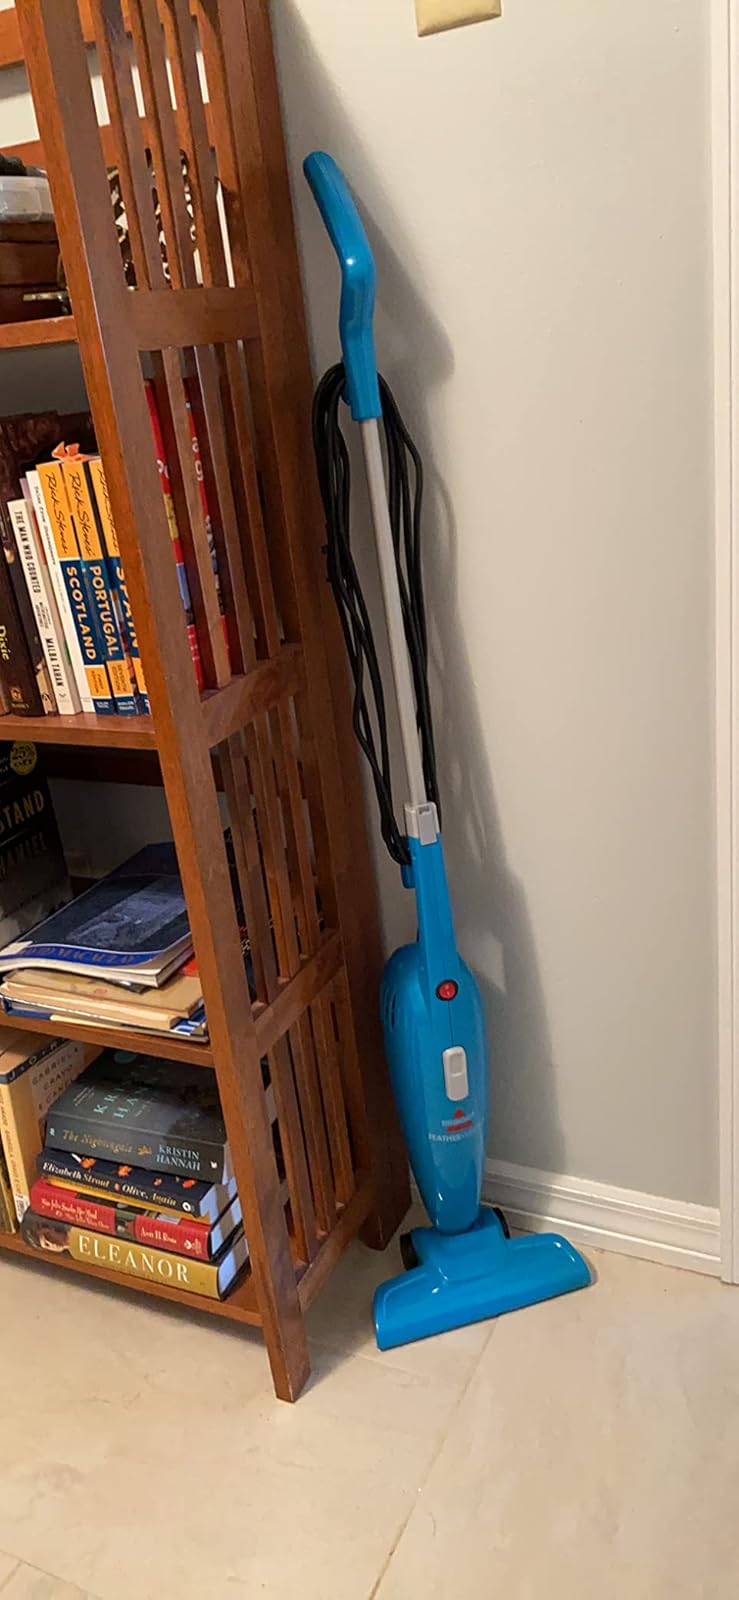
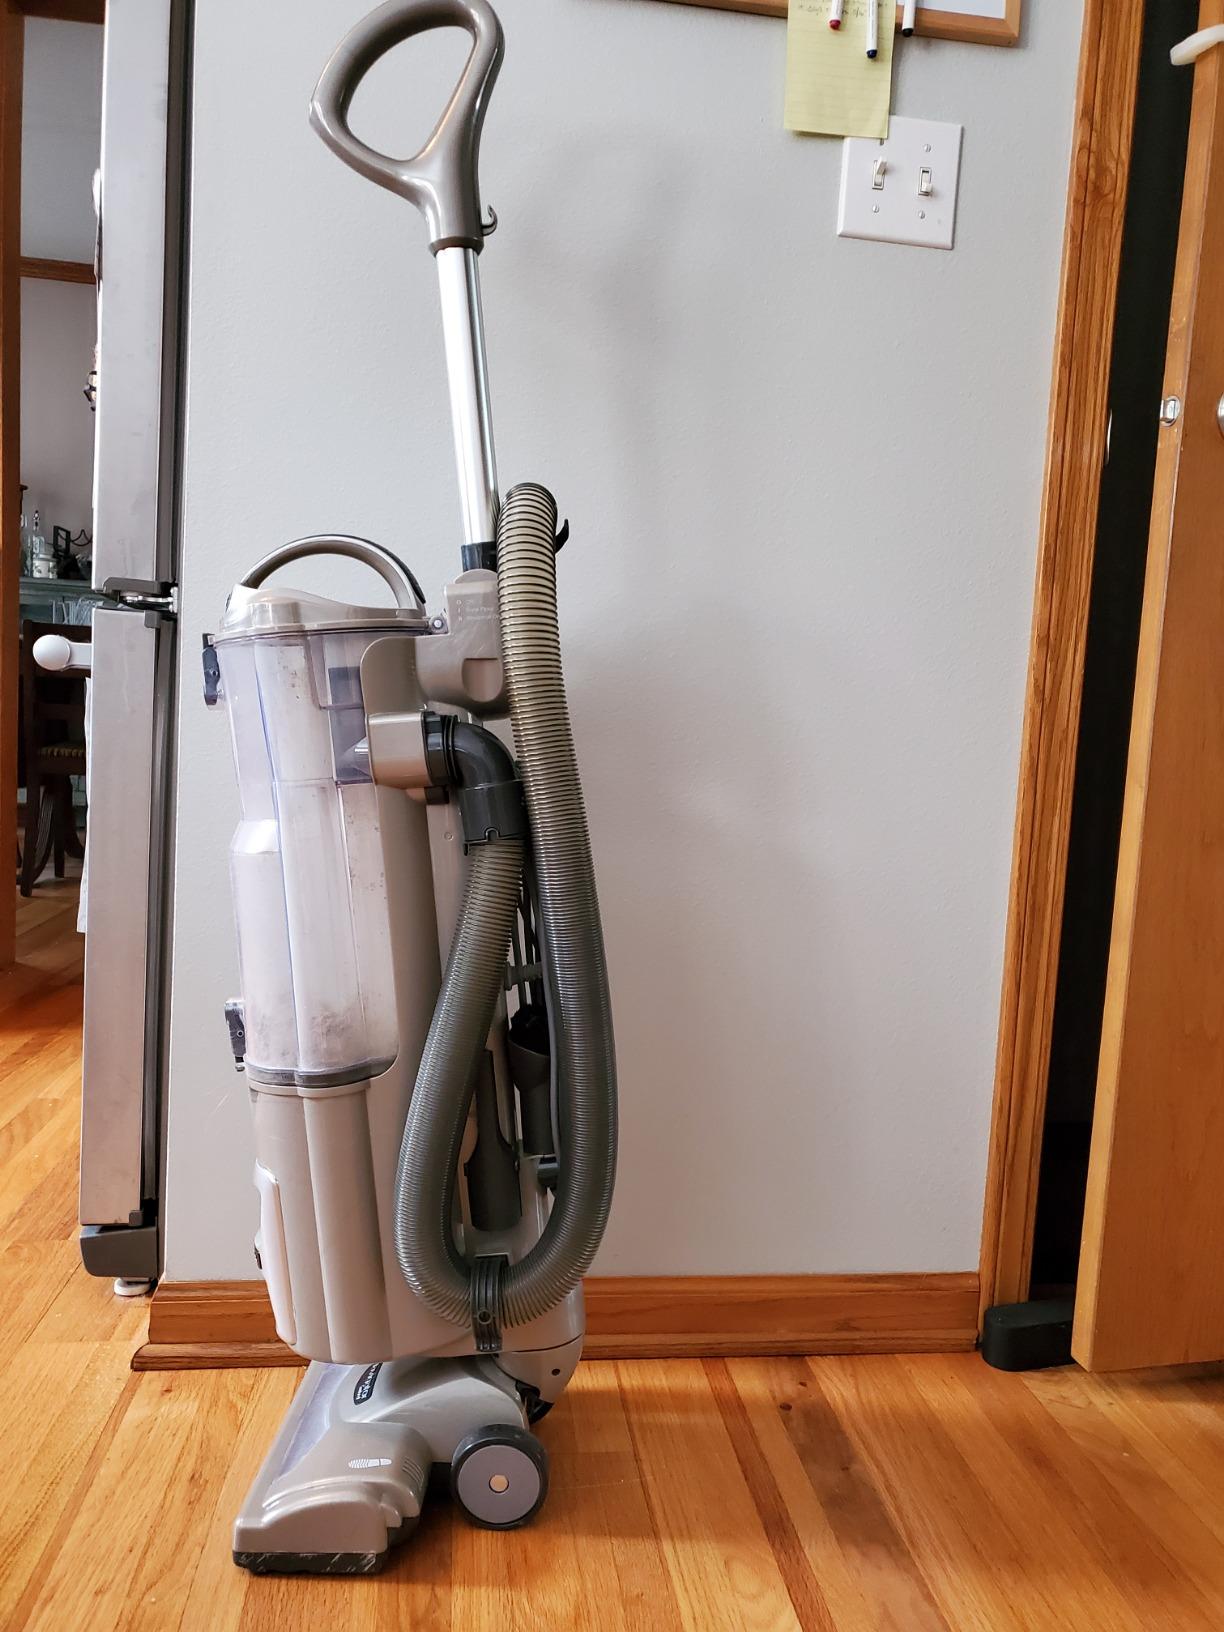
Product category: items_vacuum
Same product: no